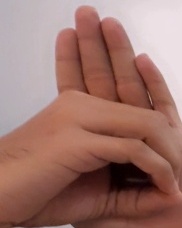
ASL sign: 0